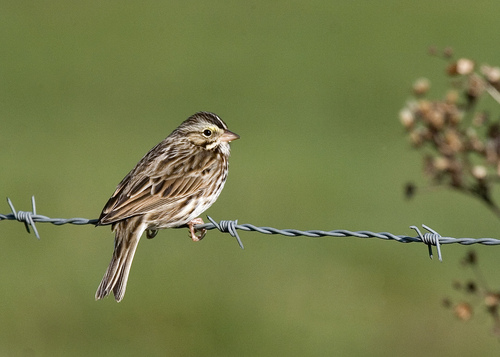
this bird is small and various shades of brown, with a tail about the same length as its body.
the bird is brown and white with a white belly and yellow eye ring.
a small bird with a speckled brown and white throat, and solid white belly.
small brown grey and white bird with short tarsus and medium brown beak
this small bird has streaks of brown and white with yellow eye rings,orange legs,and a short blunt beak.
a small brown bird, with a white abdomen, a black crown, and a short bill.
this small, round bird has brown and white coloration with white feathers on the belly and a very short, pointed beak.
a small brown and white bird with a tiny head, short bill and long tail feathers.
this bird has a pink bill, yellow eyering, and white belly
this bird has a dark brown crown, and white eyebrows.
Species: Savannah Sparrow